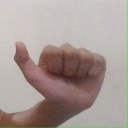
अक्षर: त